John Bird Sumner

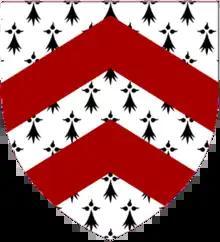
Arms: Ermine two chevrons Gules.

John Bird Sumner (25 February 1780 – 6 September 1862) was a bishop in the Church of England and Archbishop of Canterbury.